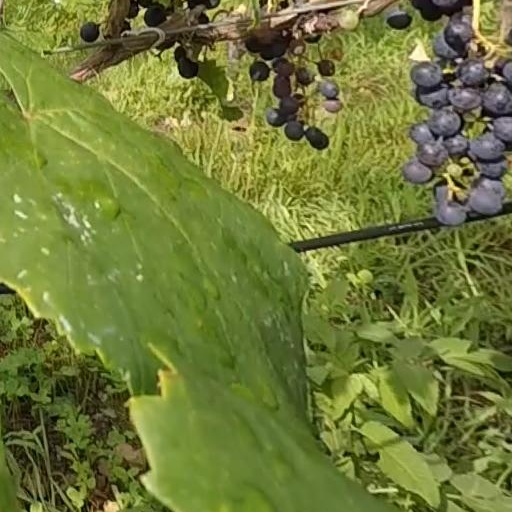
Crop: grape